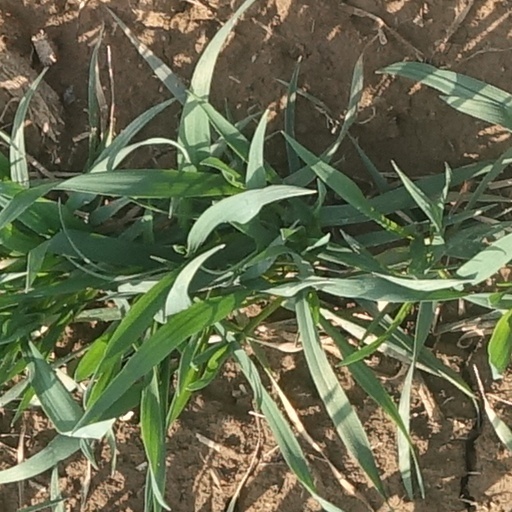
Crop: wheat